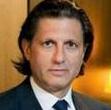
Age: 57